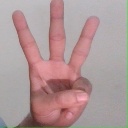
अक्षर: व